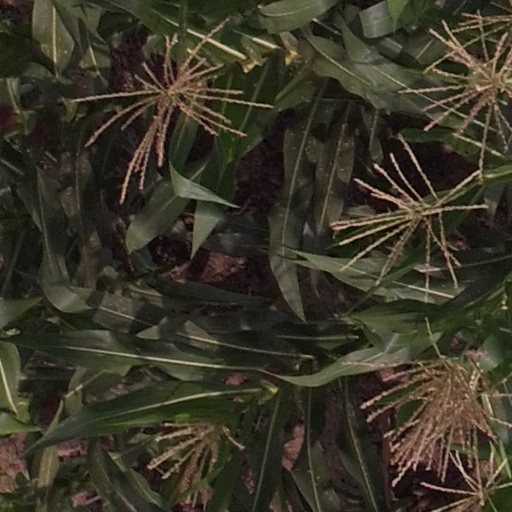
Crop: maize; corn